More Than Honor

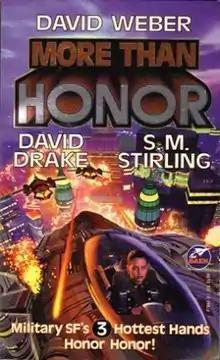
First edition

More Than Honor, published in 1998, was the first anthology of stories set in the Honorverse. The stories in the anthologies serve to introduce characters, provide deeper more complete backstory and flesh out the universe, so claim the same canonical relevance as exposition in the main series. David Weber, author of the mainline Honor Harrington series, serves as editor for the anthologies, maintaining fidelity to the series canons.